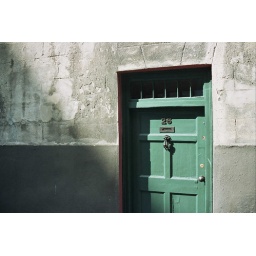
by the green door